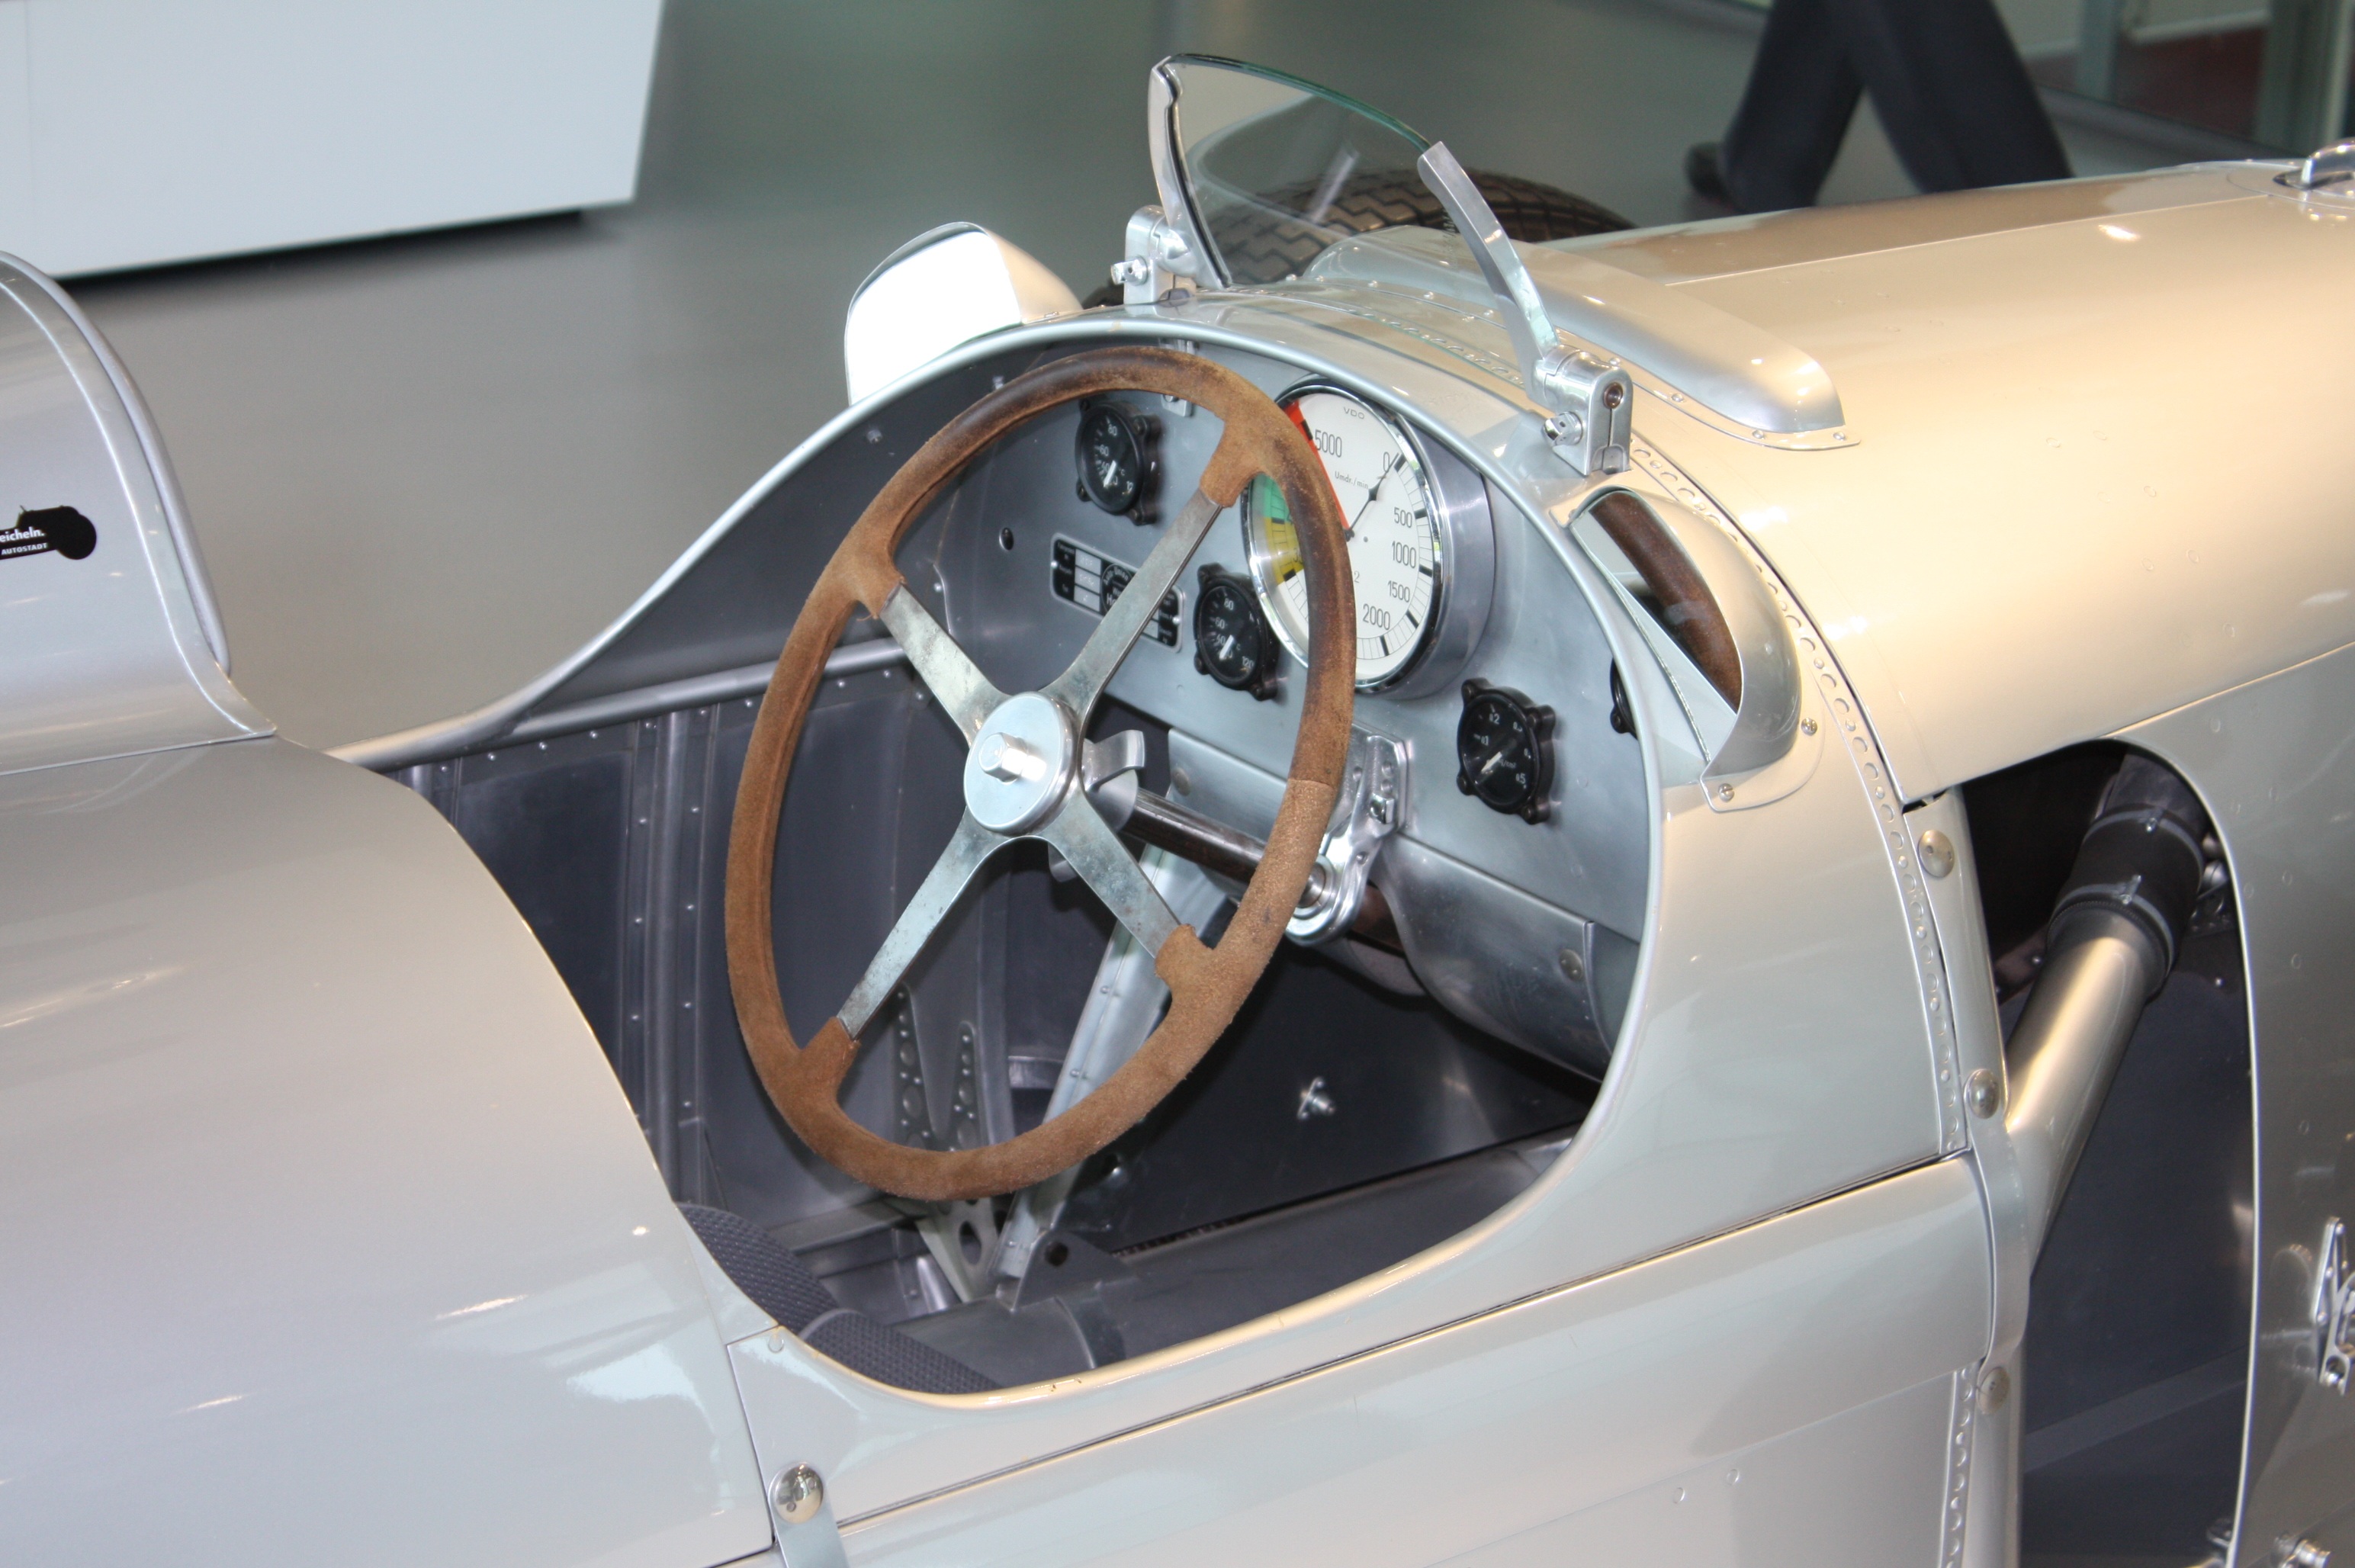
car, wheel, interior, vehicle, museum, auto, steering wheel, automotive, sports car, vintage car, race car, supercar, classic, dare, pkw, antique car, passengers cars, auto show, wolfsburg, land vehicle, autostadt wolfsburg, automobile make, automotive exterior, automotive design, aircraft engine